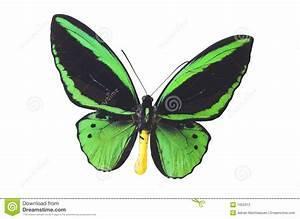
butterfly